Saint-Didier, Jura

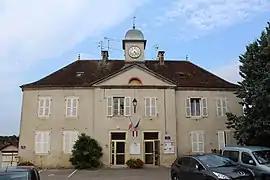
The town hall in Saint-Didier

Saint-Didier is a commune in the Jura department in the Bourgogne-Franche-Comté region in eastern France.